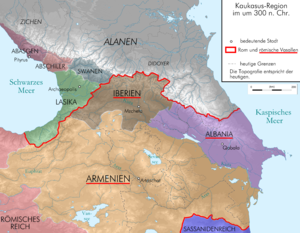
L'Empire parthe, également appelé Empire arsacide, est une importante puissance politique et culturelle iranienne dans la Perse antique. Arsace Iᵉʳ, chef des Parni, une tribu scythe d'Asie centrale, fonde définitivement l'Empire parthe au milieu du IIIᵉ siècle av. J.-C. lorsqu'il conquiert la Parthie dans le Nord-Est de l'Iran, une satrapie alors en rébellion contre l'Empire séleucide. Mithridate Iᵉʳ agrandit l'Empire en prenant la Médie et la Mésopotamie aux Séleucides. À son apogée, l'Empire parthe s'étend des sources de l'Euphrate, dans ce qui est aujourd'hui le Sud-Est de la Turquie, jusqu'à l'Est de l'Iran. L'Empire, situé sur la route de la soie reliant l'Empire romain, dans le bassin méditerranéen, à l'Empire han, en Chine, devient un carrefour culturel et commercial.
Saingilo est l'appellation du XIXᵉ siècle pour certaines parties des districts de Balakan, Zaqatala et Qax, actuellement en Azerbaïdjan. La superficie de ce territoire était de 4 780 km² et il était habité par des Géorgiens dits Ingilos.